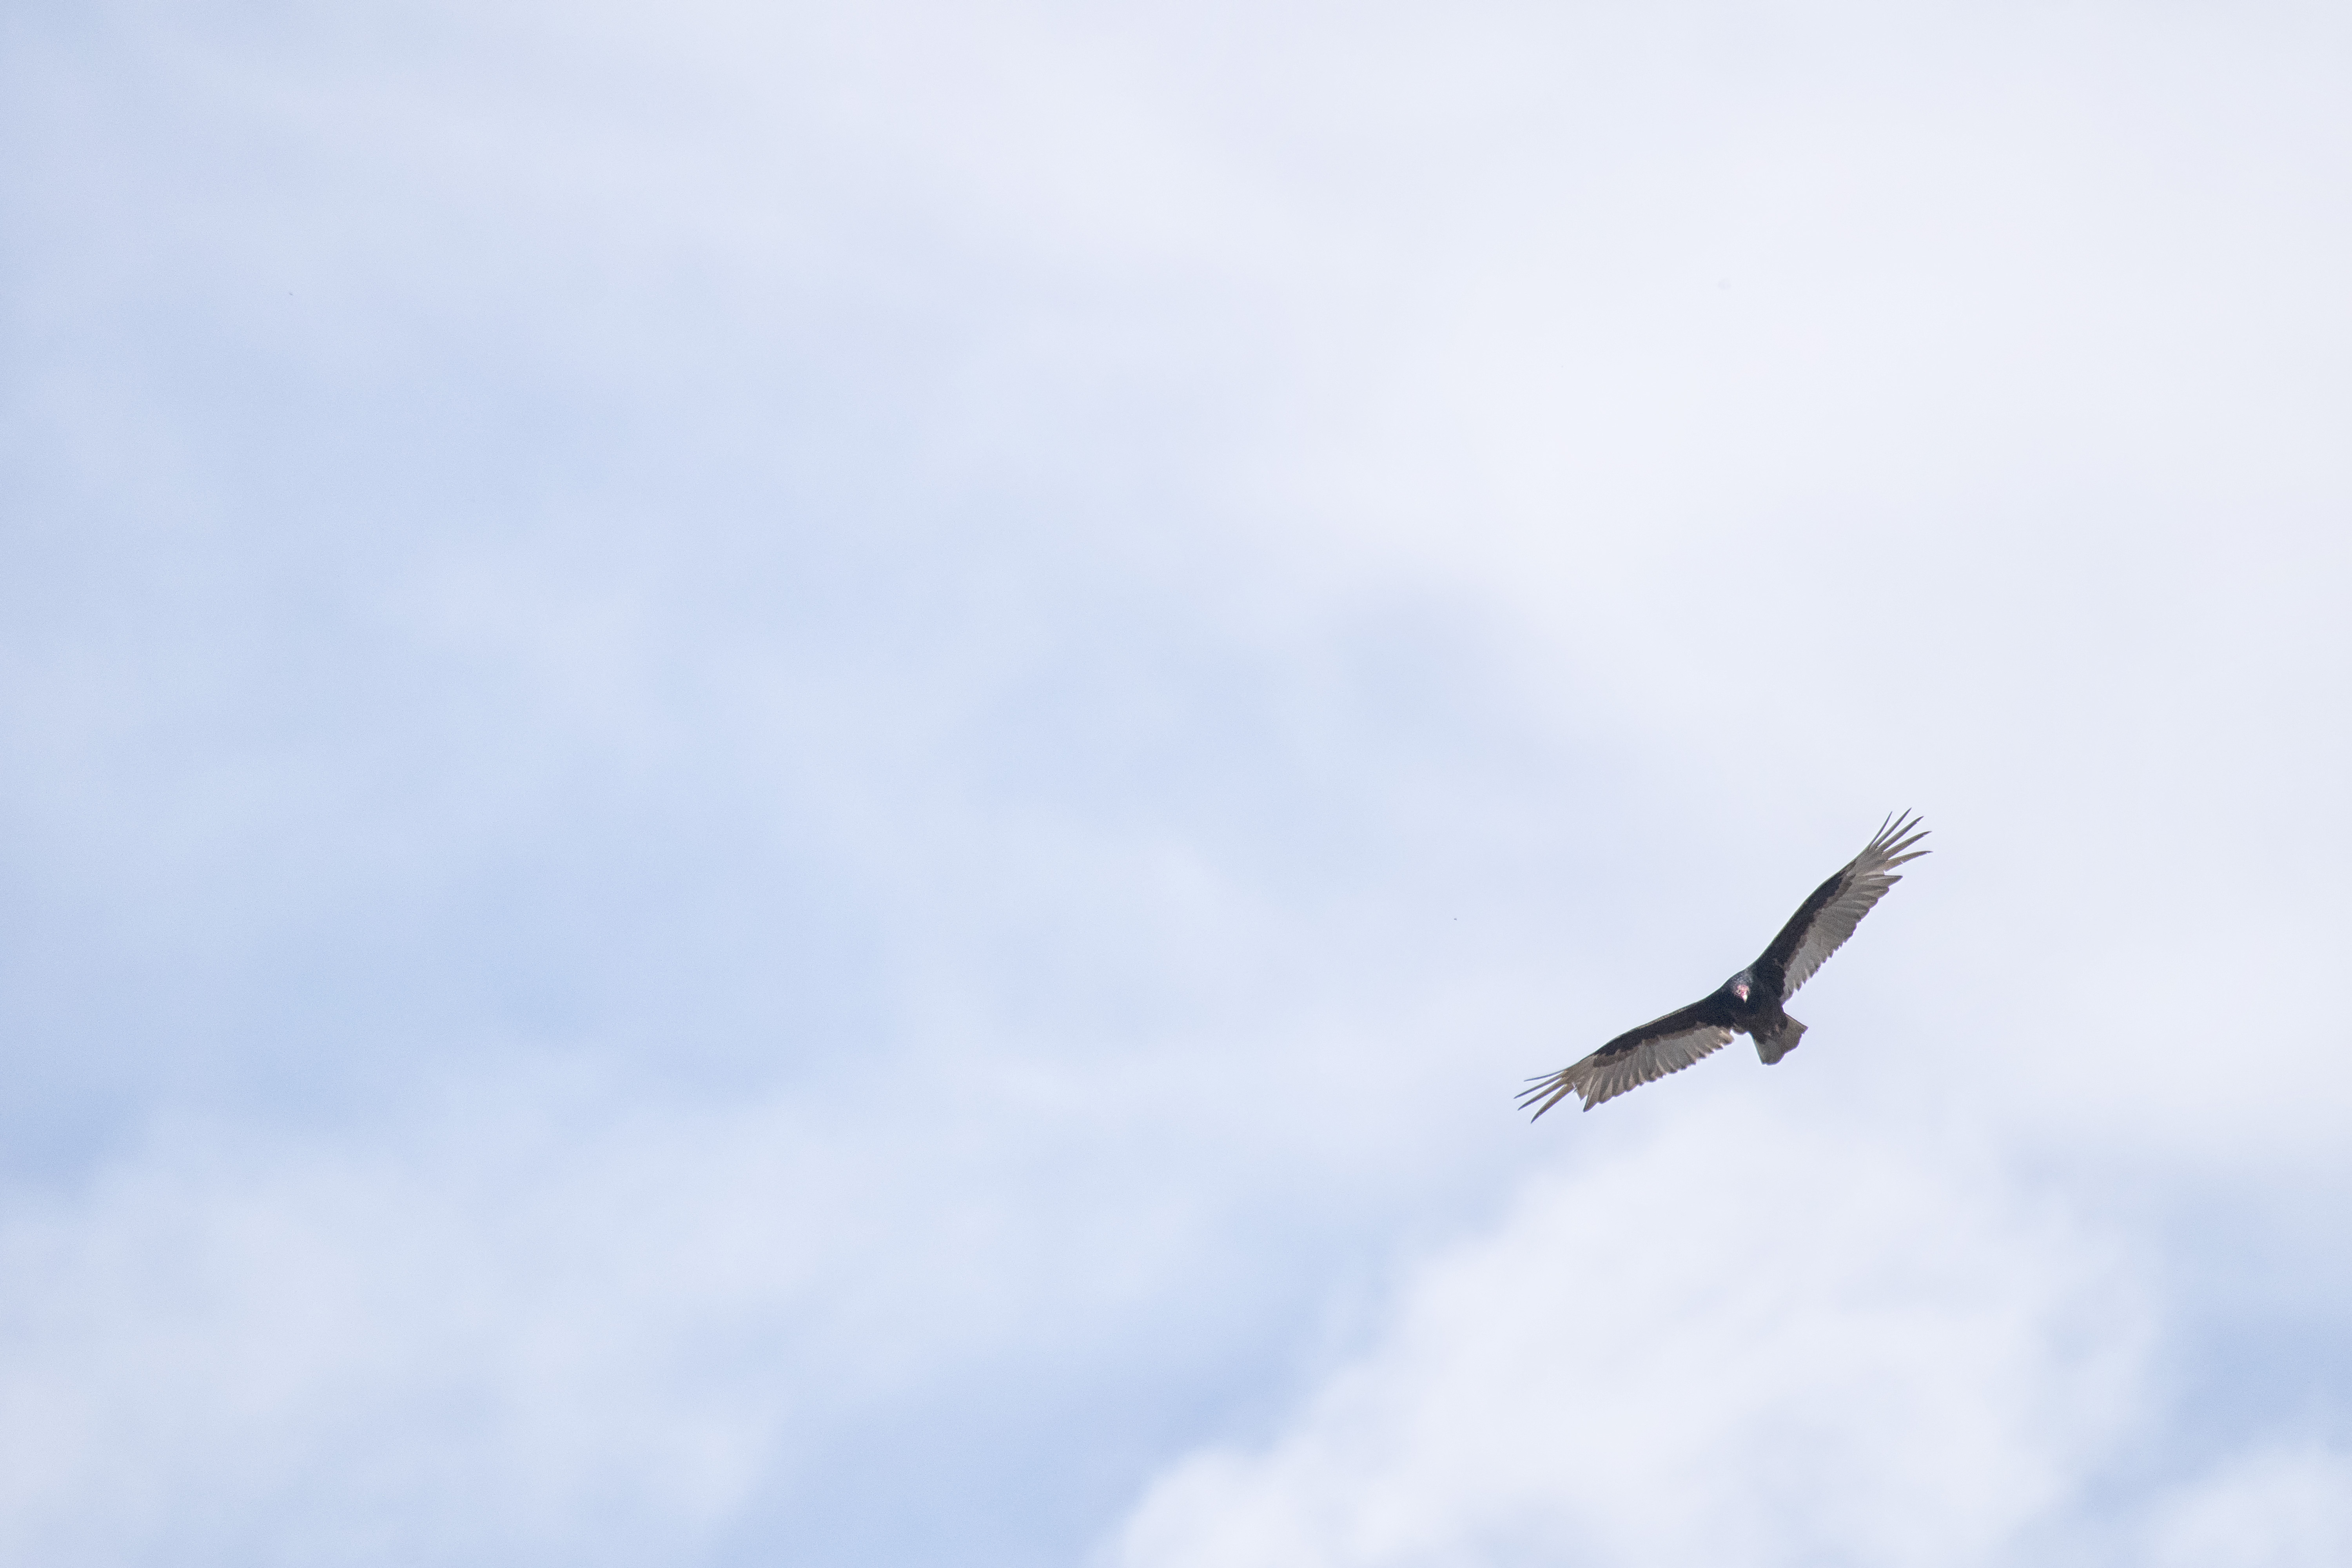
bird, wing, sky, seabird, gull, flight, canada, turkey, a, vertebrate, rouge, tte, quebec, vulture, sherbrooke, oiseau, urubu, atmosphere of earth